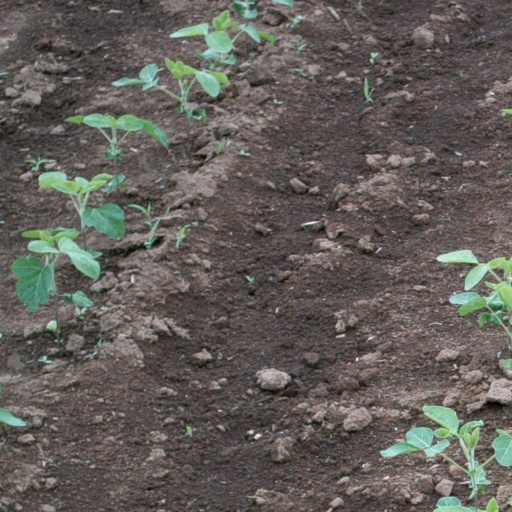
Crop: soybean